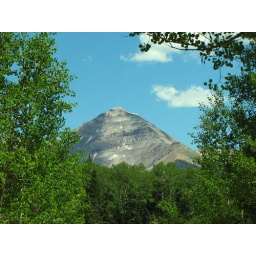
Sharkstooth mountain top is framed by summer green as you travel high into the LaPlata Mountains. sf